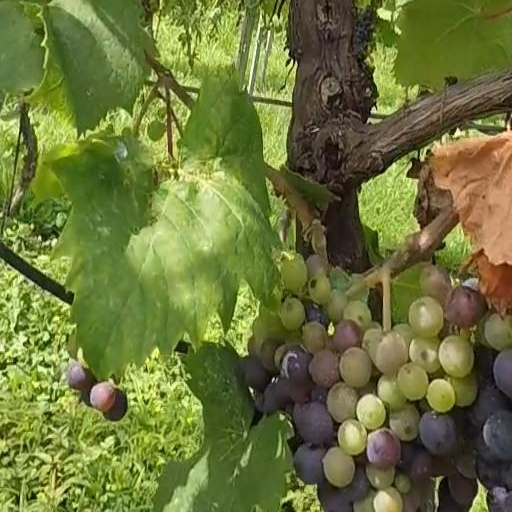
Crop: grape